Jacob Thurmann Ihlen

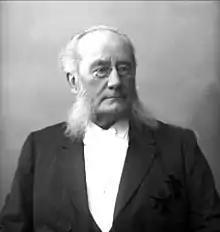
Jacob Thurmann Ihlen, photographed by Gustav Borgen

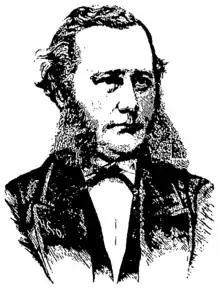
Jacob Thurmann Ihlen, "Verdens Gang" 1885.

Jacob Thurmann Ihlen (17 May 1833 – 10 October 1903) was a Norwegian barrister and politician for the Conservative Party.